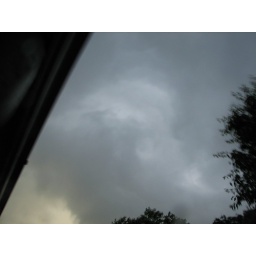
June 3rd funnel cloud over the house ....